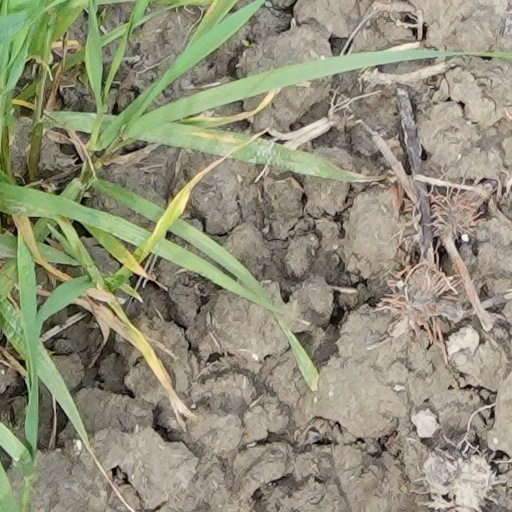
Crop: wheat